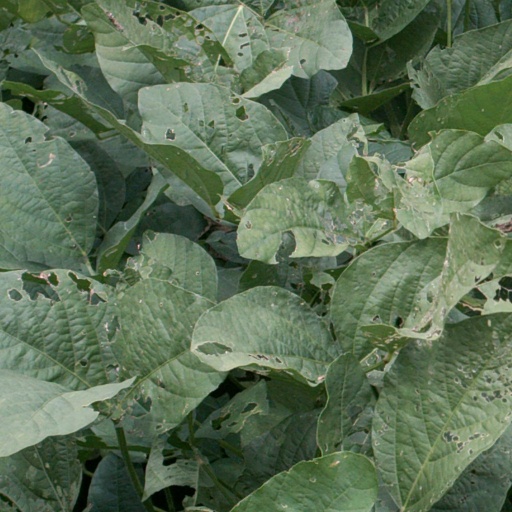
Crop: soybean